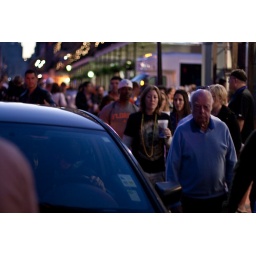
Mistake. The guy in the black shirt was actually helping him back out as his car was surrounded by the mob